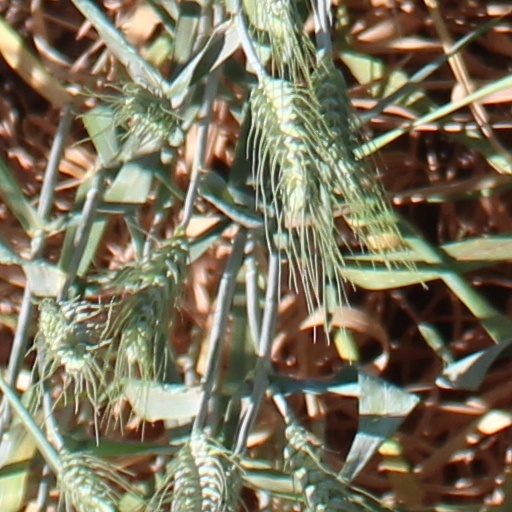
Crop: wheat